Spot reduction

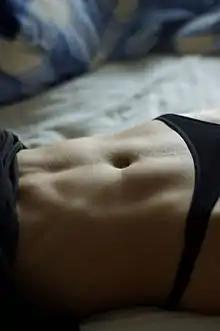
Advertisements and social media will show pictures like this, offering supposed techniques to look toned in specific areas.

Spot reduction refers to the claim that fat in a certain area of the body can be targeted for reduction through exercise of specific muscles in that desired area. For example, exercising the abdominal muscles in an effort to lose weight in or around one's midsection. Fitness coaches and medical professionals as well as physiologists consider the claim to be disproved.